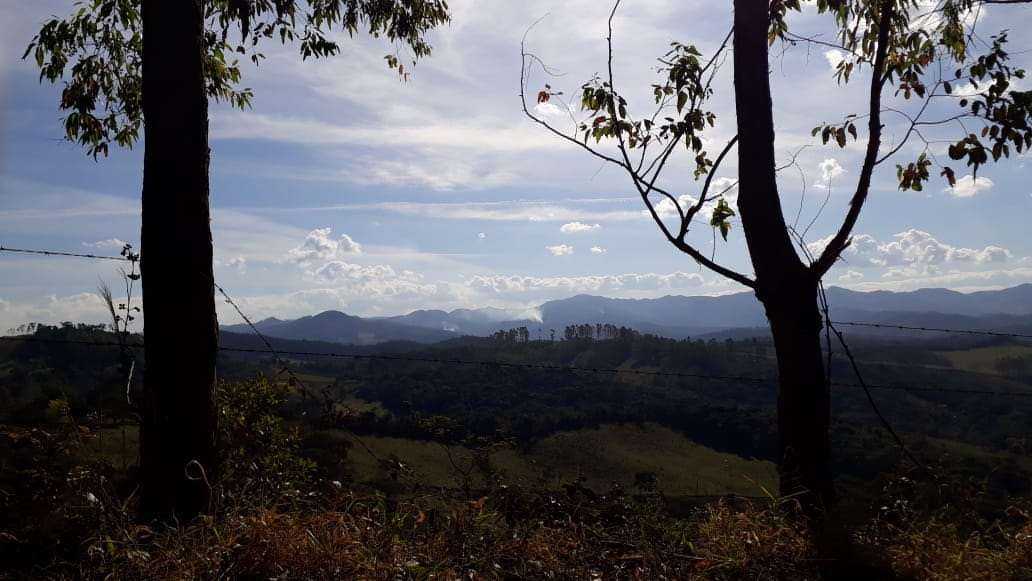
Fire: no
Smoke: yes